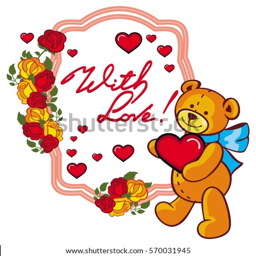
oval label with red roses , cute teddy bear holding a big heart .